Gateway station (SkyTrain)

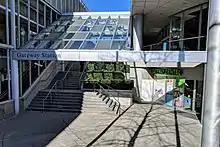
The main entrance to Gateway is adjacent to Station Tower.

Gateway is an elevated station on the Expo Line of Metro Vancouver's SkyTrain rapid transit system. The station is located at the intersection of 108 Avenue and University Drive in the Surrey City Centre district of Surrey, British Columbia, Canada. Connections to bus routes servicing Guildford and Newton town centres can be made at this station.